Luu Meng

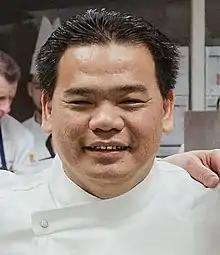
Meng in 2016

Luu Meng (born on 7 February 1974) is a Chinese Cambodian chef, culinary author and hospitality entrepreneur. He is the CEO of Almond Group, director of Thalias Group, president of the Cambodia Tourism Federation, president of Cambodian Hotel Association, president of Cambodia Chef Federation, vice president of ASEAN Hotel Association and Cuisine Advisor of the Confrérie de la Chaîne des Rôtisseurs.